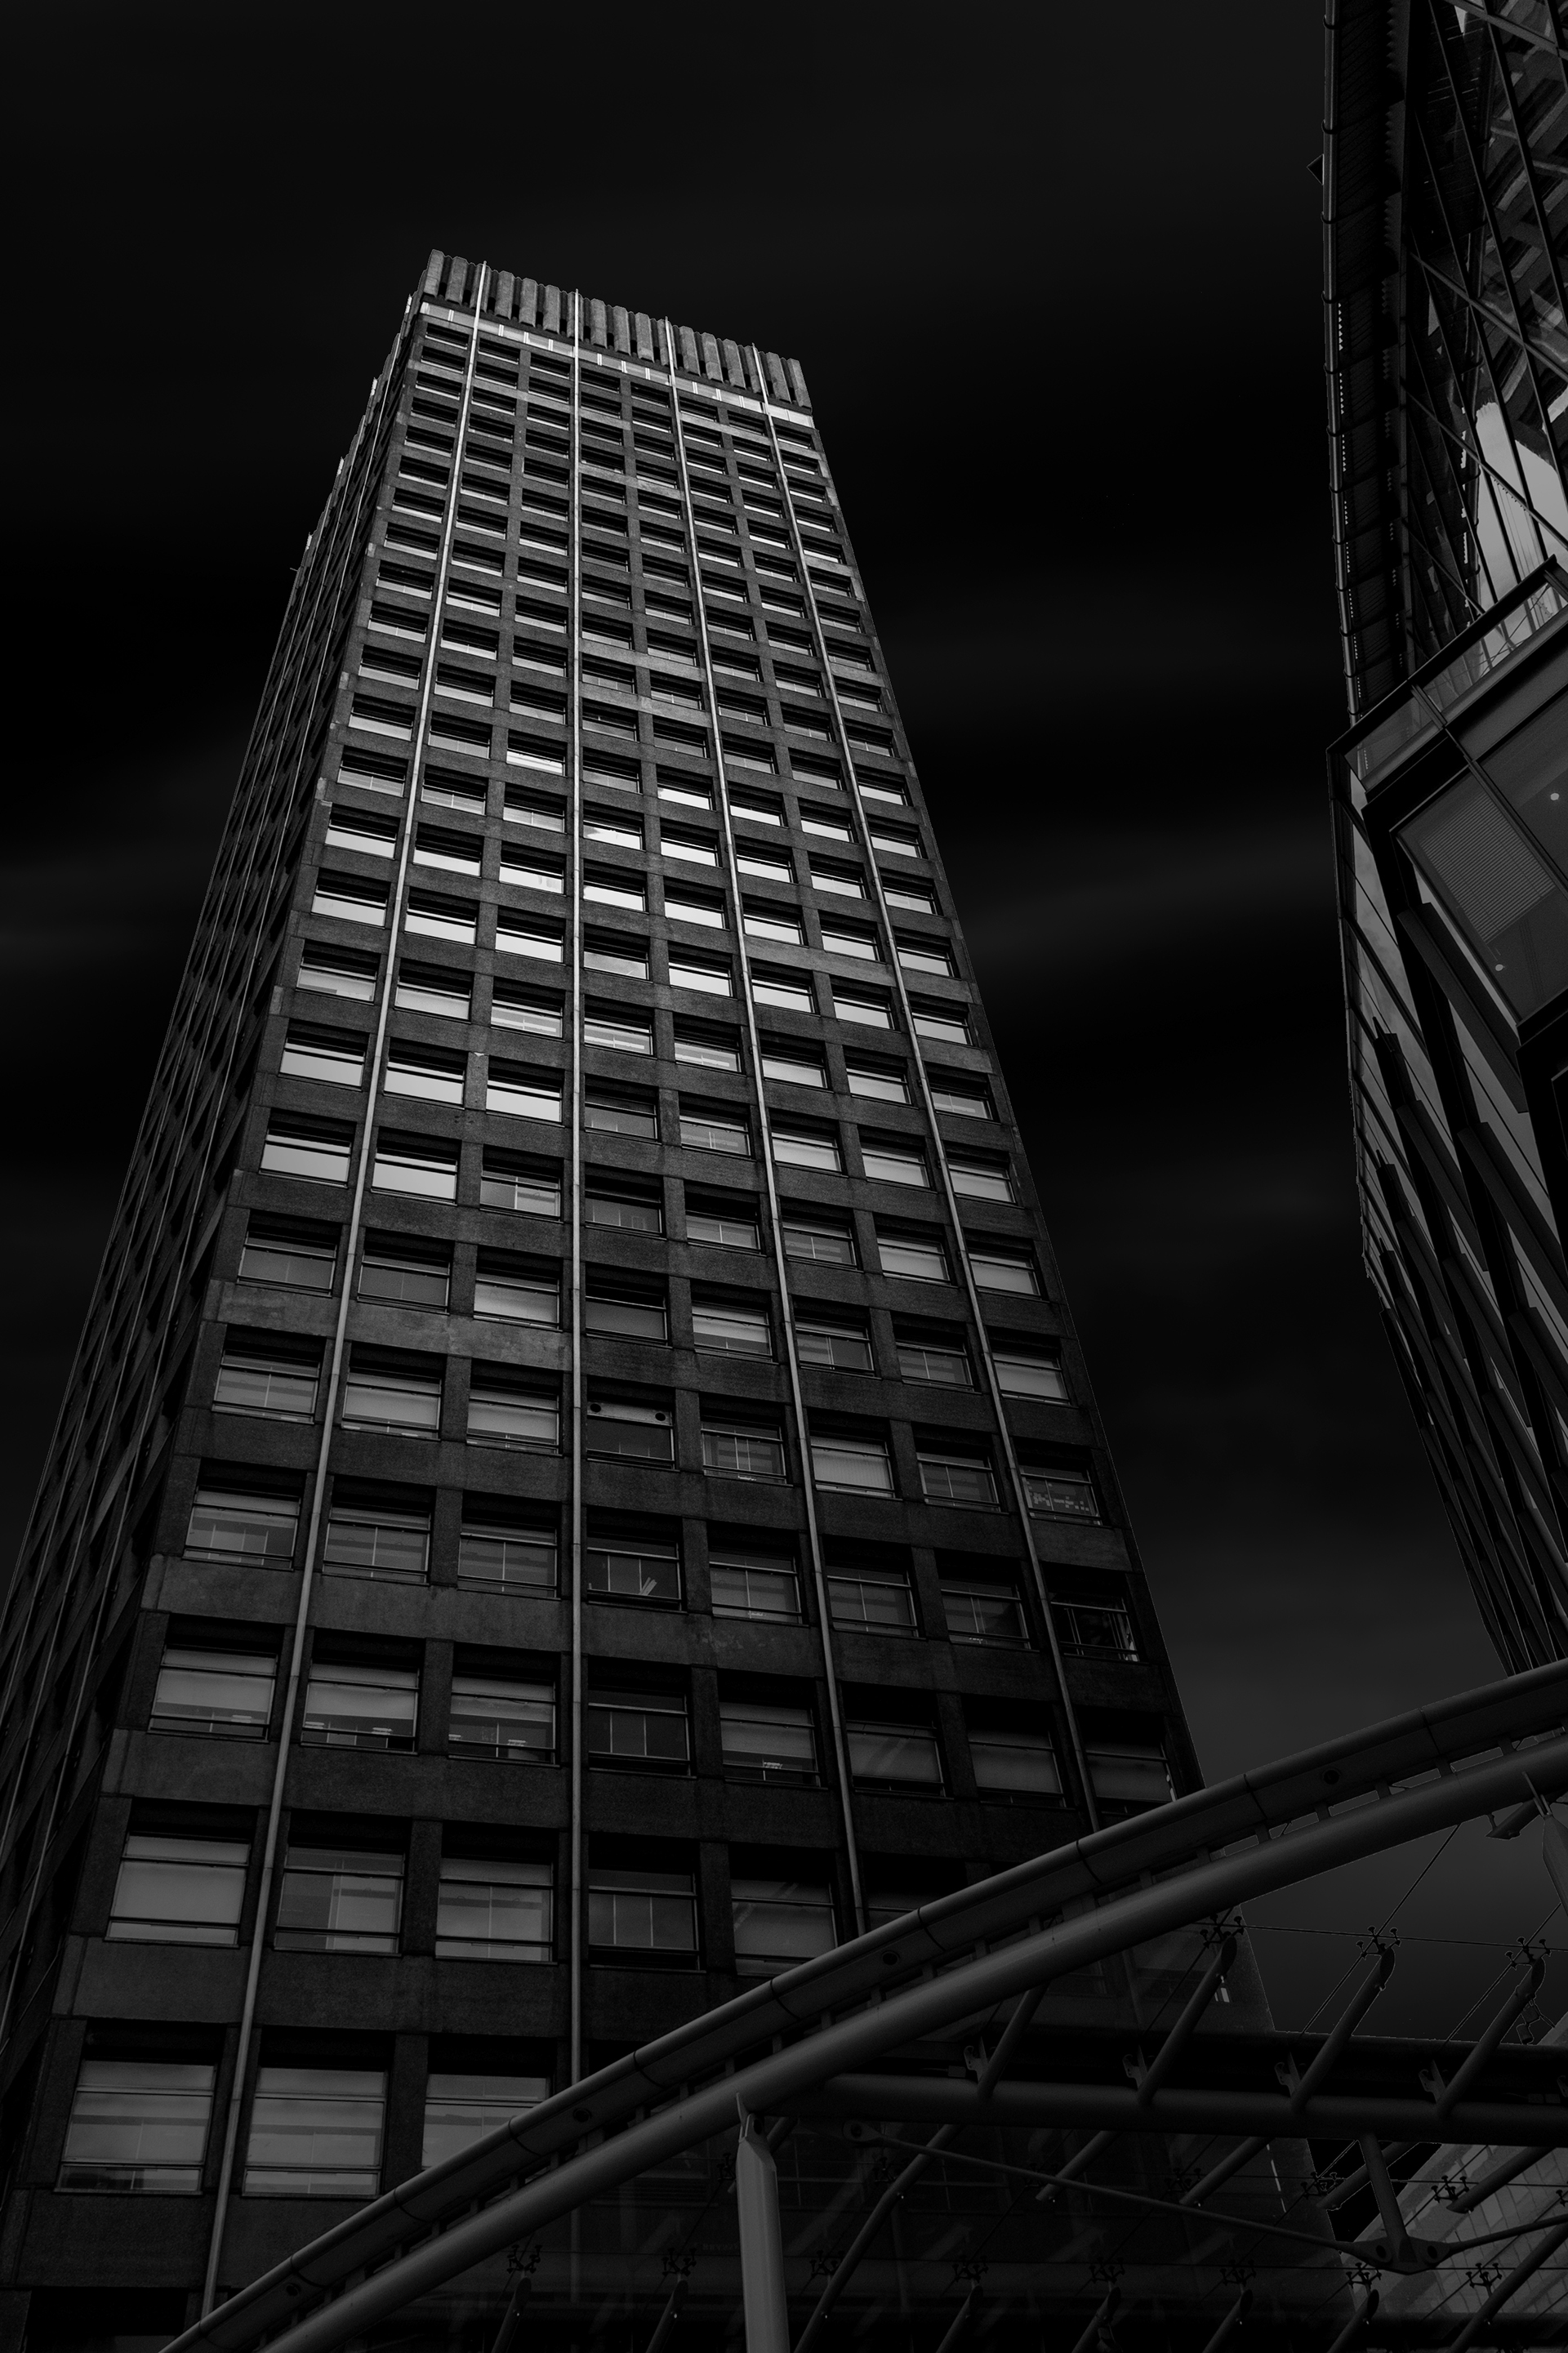
architectural, black, skyscraper, building, landmark, black and white, metropolis, metropolitan area, monochrome photography, sky, architecture, daytime, urban area, tower block, structure, monochrome, darkness, night, tower, reflection, line, angle, symmetry, daylighting, computer wallpaper, facade, stock photography